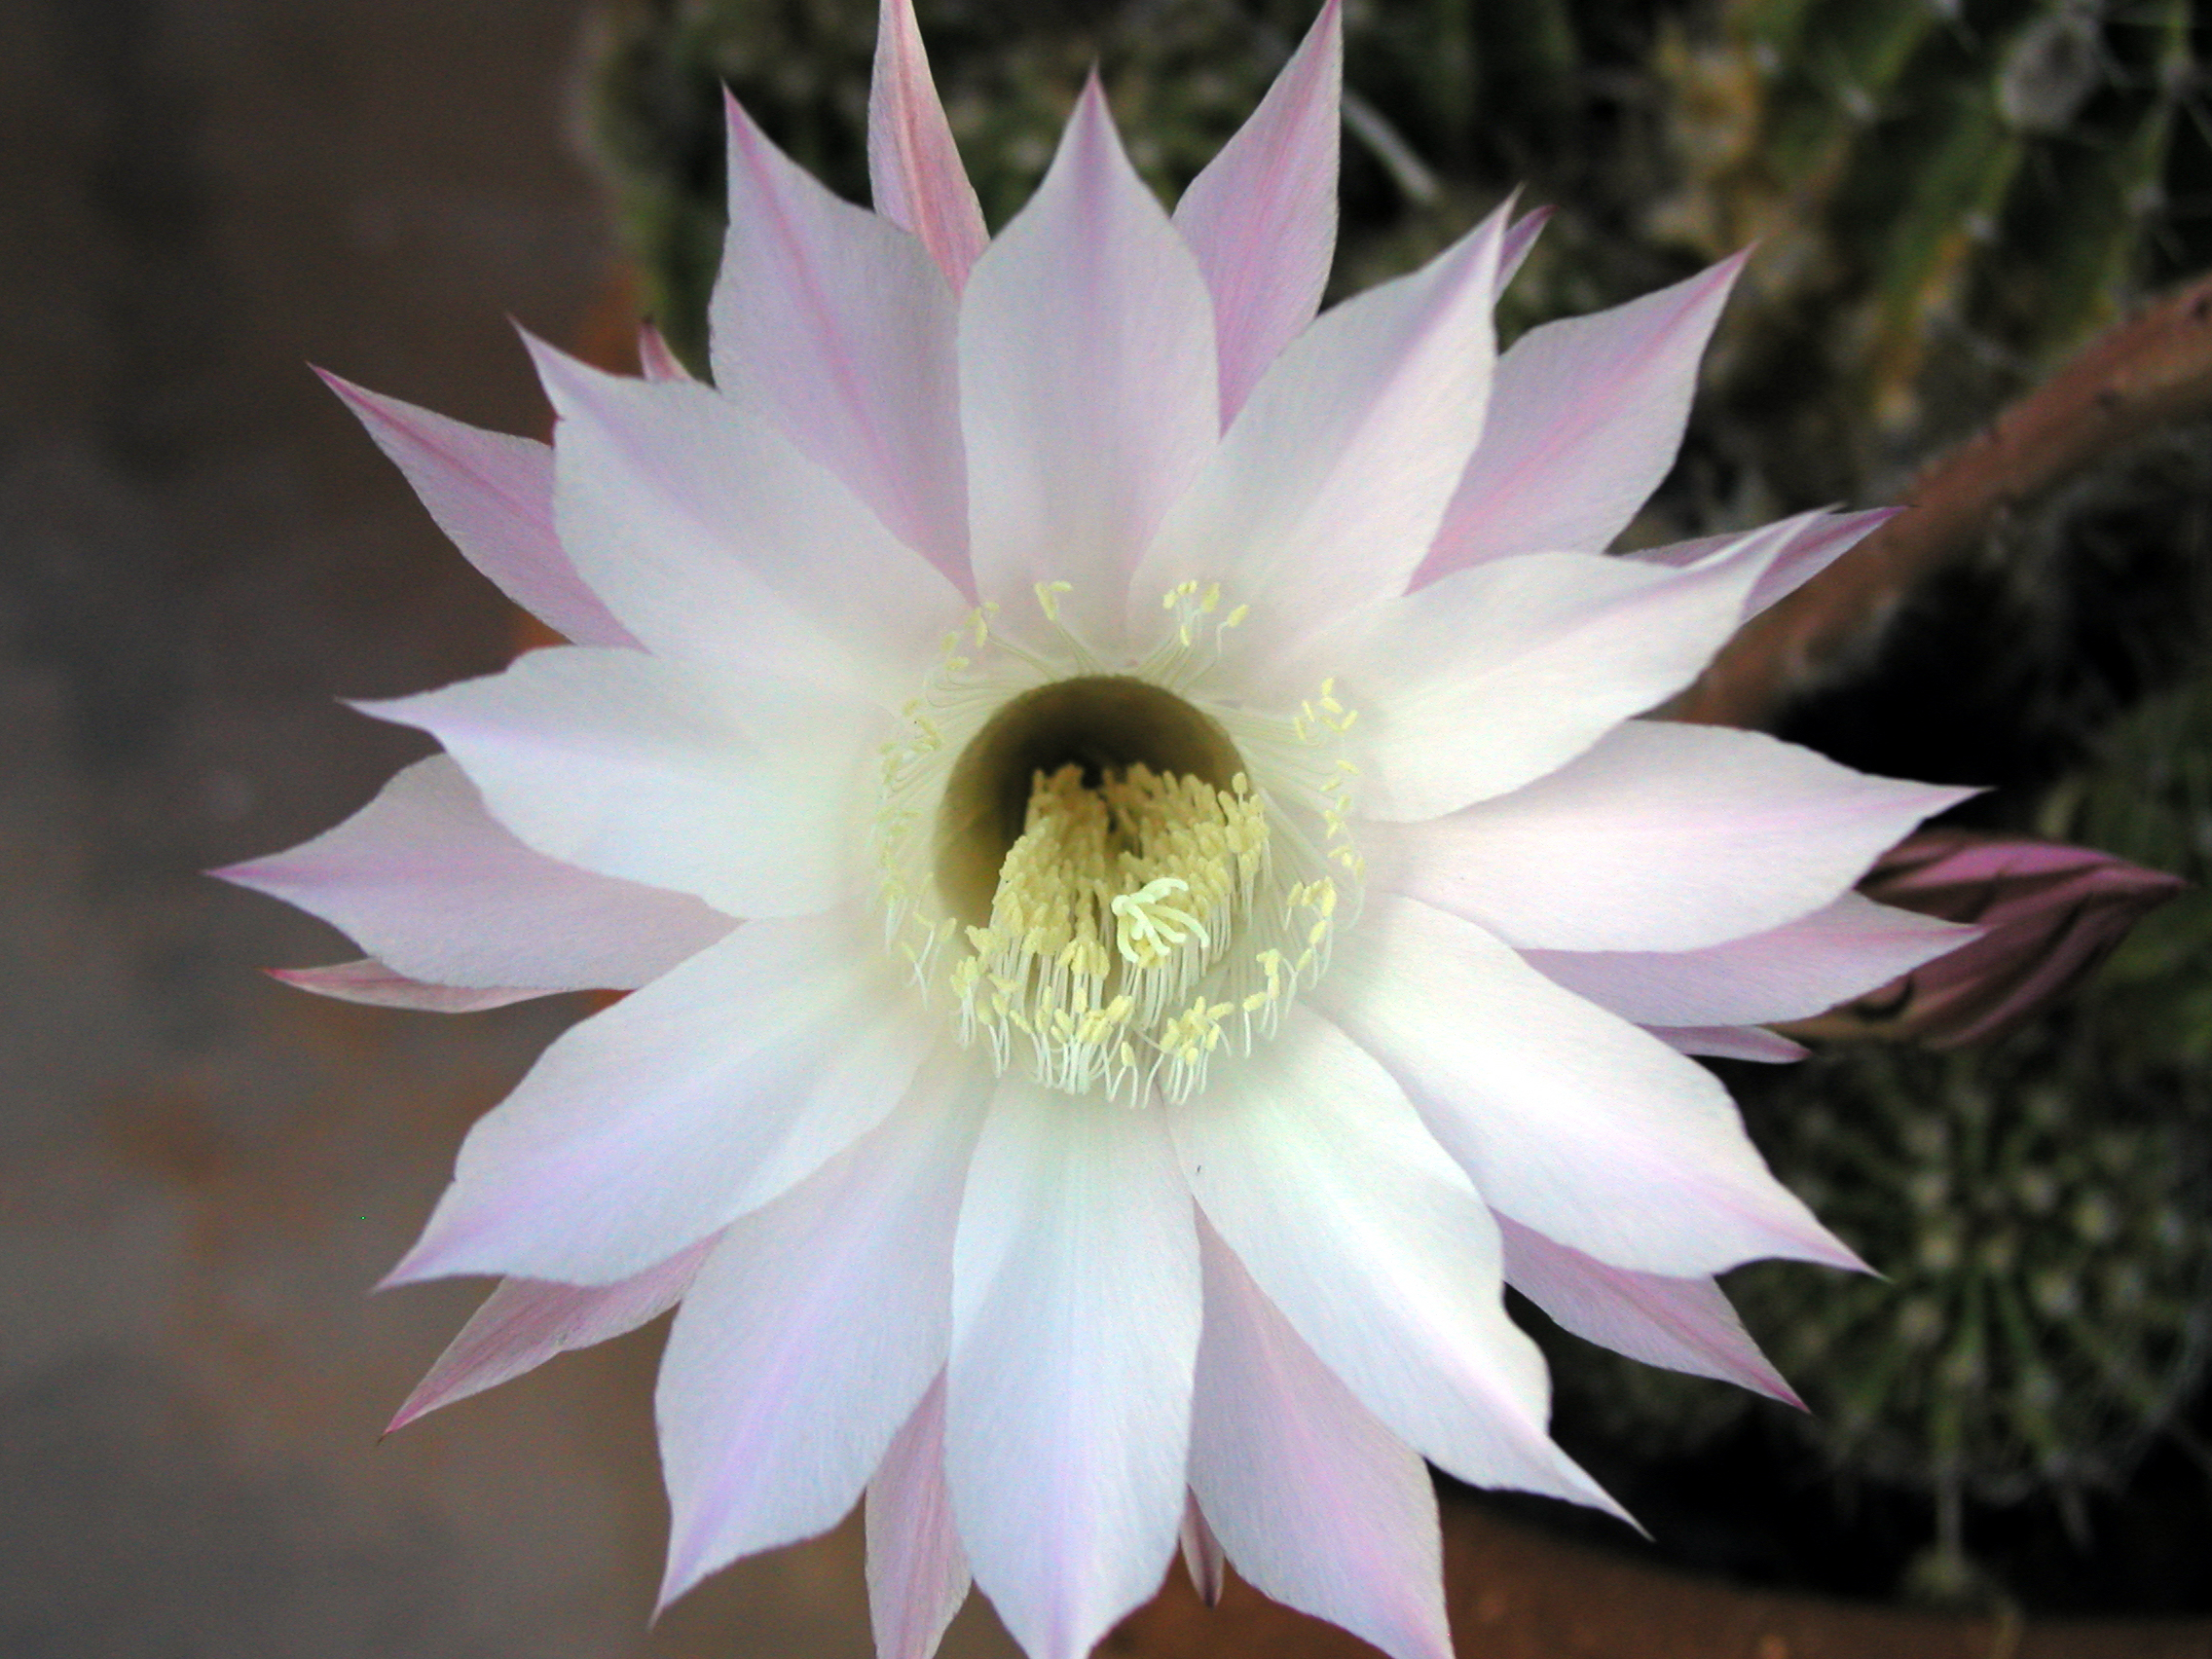
cactus, plant, desert, flower, petal, botany, flora, caryophyllales, macro photography, flowering plant, epiphyllum, land plant, hedgehog cactus, moonlight cactus, fishbone cactus, large flowered cactus, crenate orchid cactus